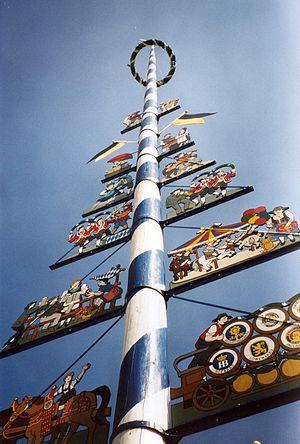
La tradition de l’arbre de mai est un rite de fécondité lié au retour de la frondaison ; elle consiste à planter un arbre, ou un mat qui le représente, dans le courant du mois de mai. Répandue dans toute l'Europe, elle connaît différentes variantes et déclinaisons de son nom : arbre de joie ou arbre de mai, le mai, arbre individuel, arbre d’amour et leurs traductions : MeyBoom, MaiBaum, MayPole, Palo de Mayo MajStång, GaïTanáki, TanneMaie, Mí BhealTaine, ArminDeni, IrminDen, Májka, Majówka, Maggiolat...